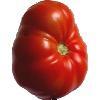
Label: Tomato 3